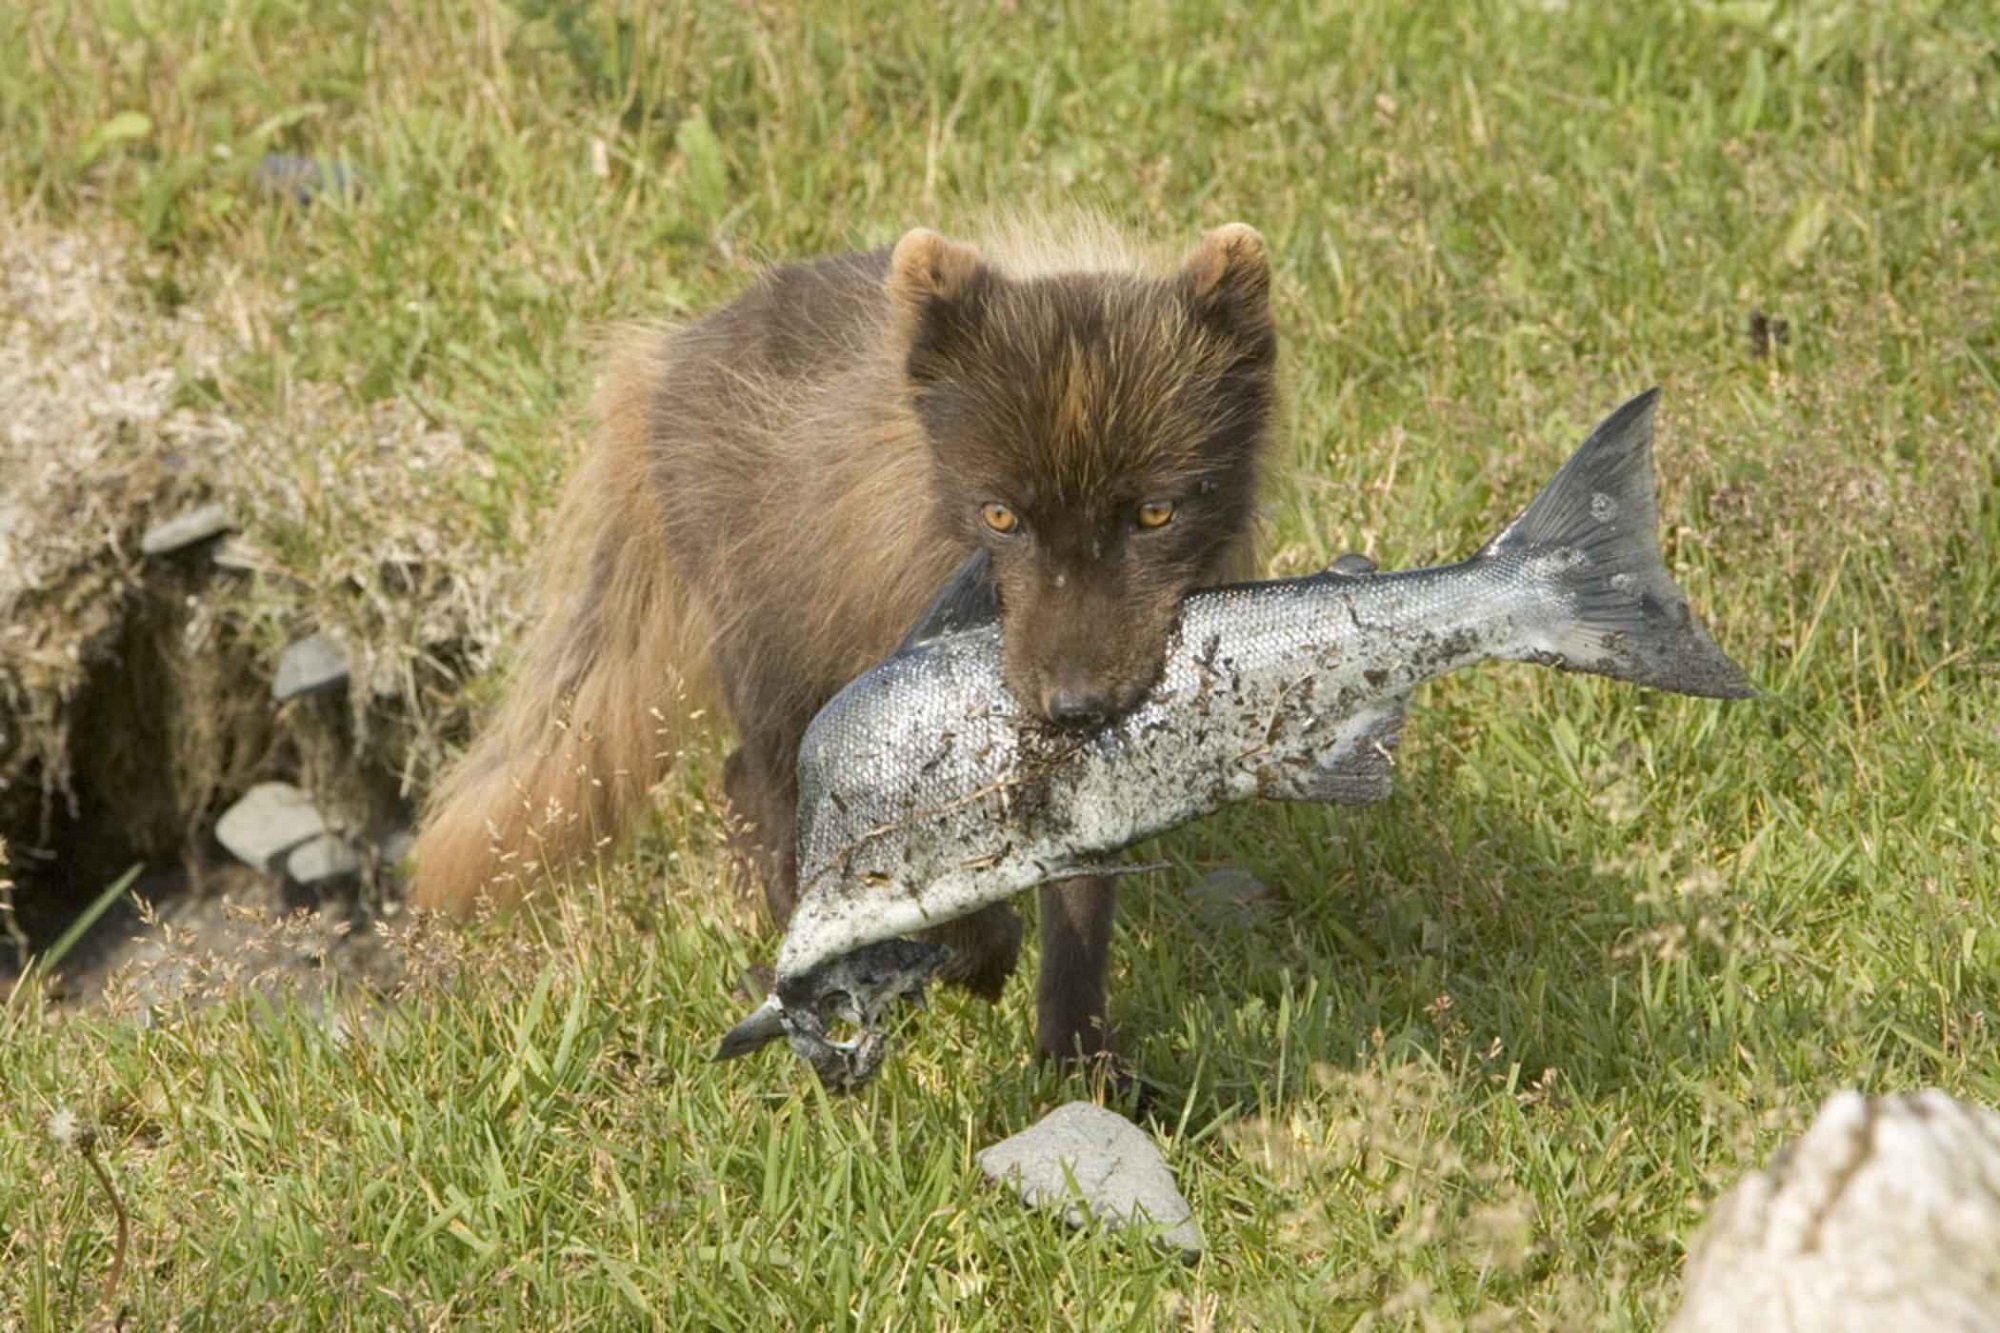
nature, walking, animal, wildlife, portrait, food, small, mammal, fox, fish, fauna, outdoors, eating, vertebrate, hungry, dog like mammal, saarloos wolfdog, wolfdog, dhole